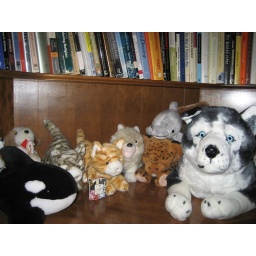
These are some of the smaller animals that sit among by book shelves.